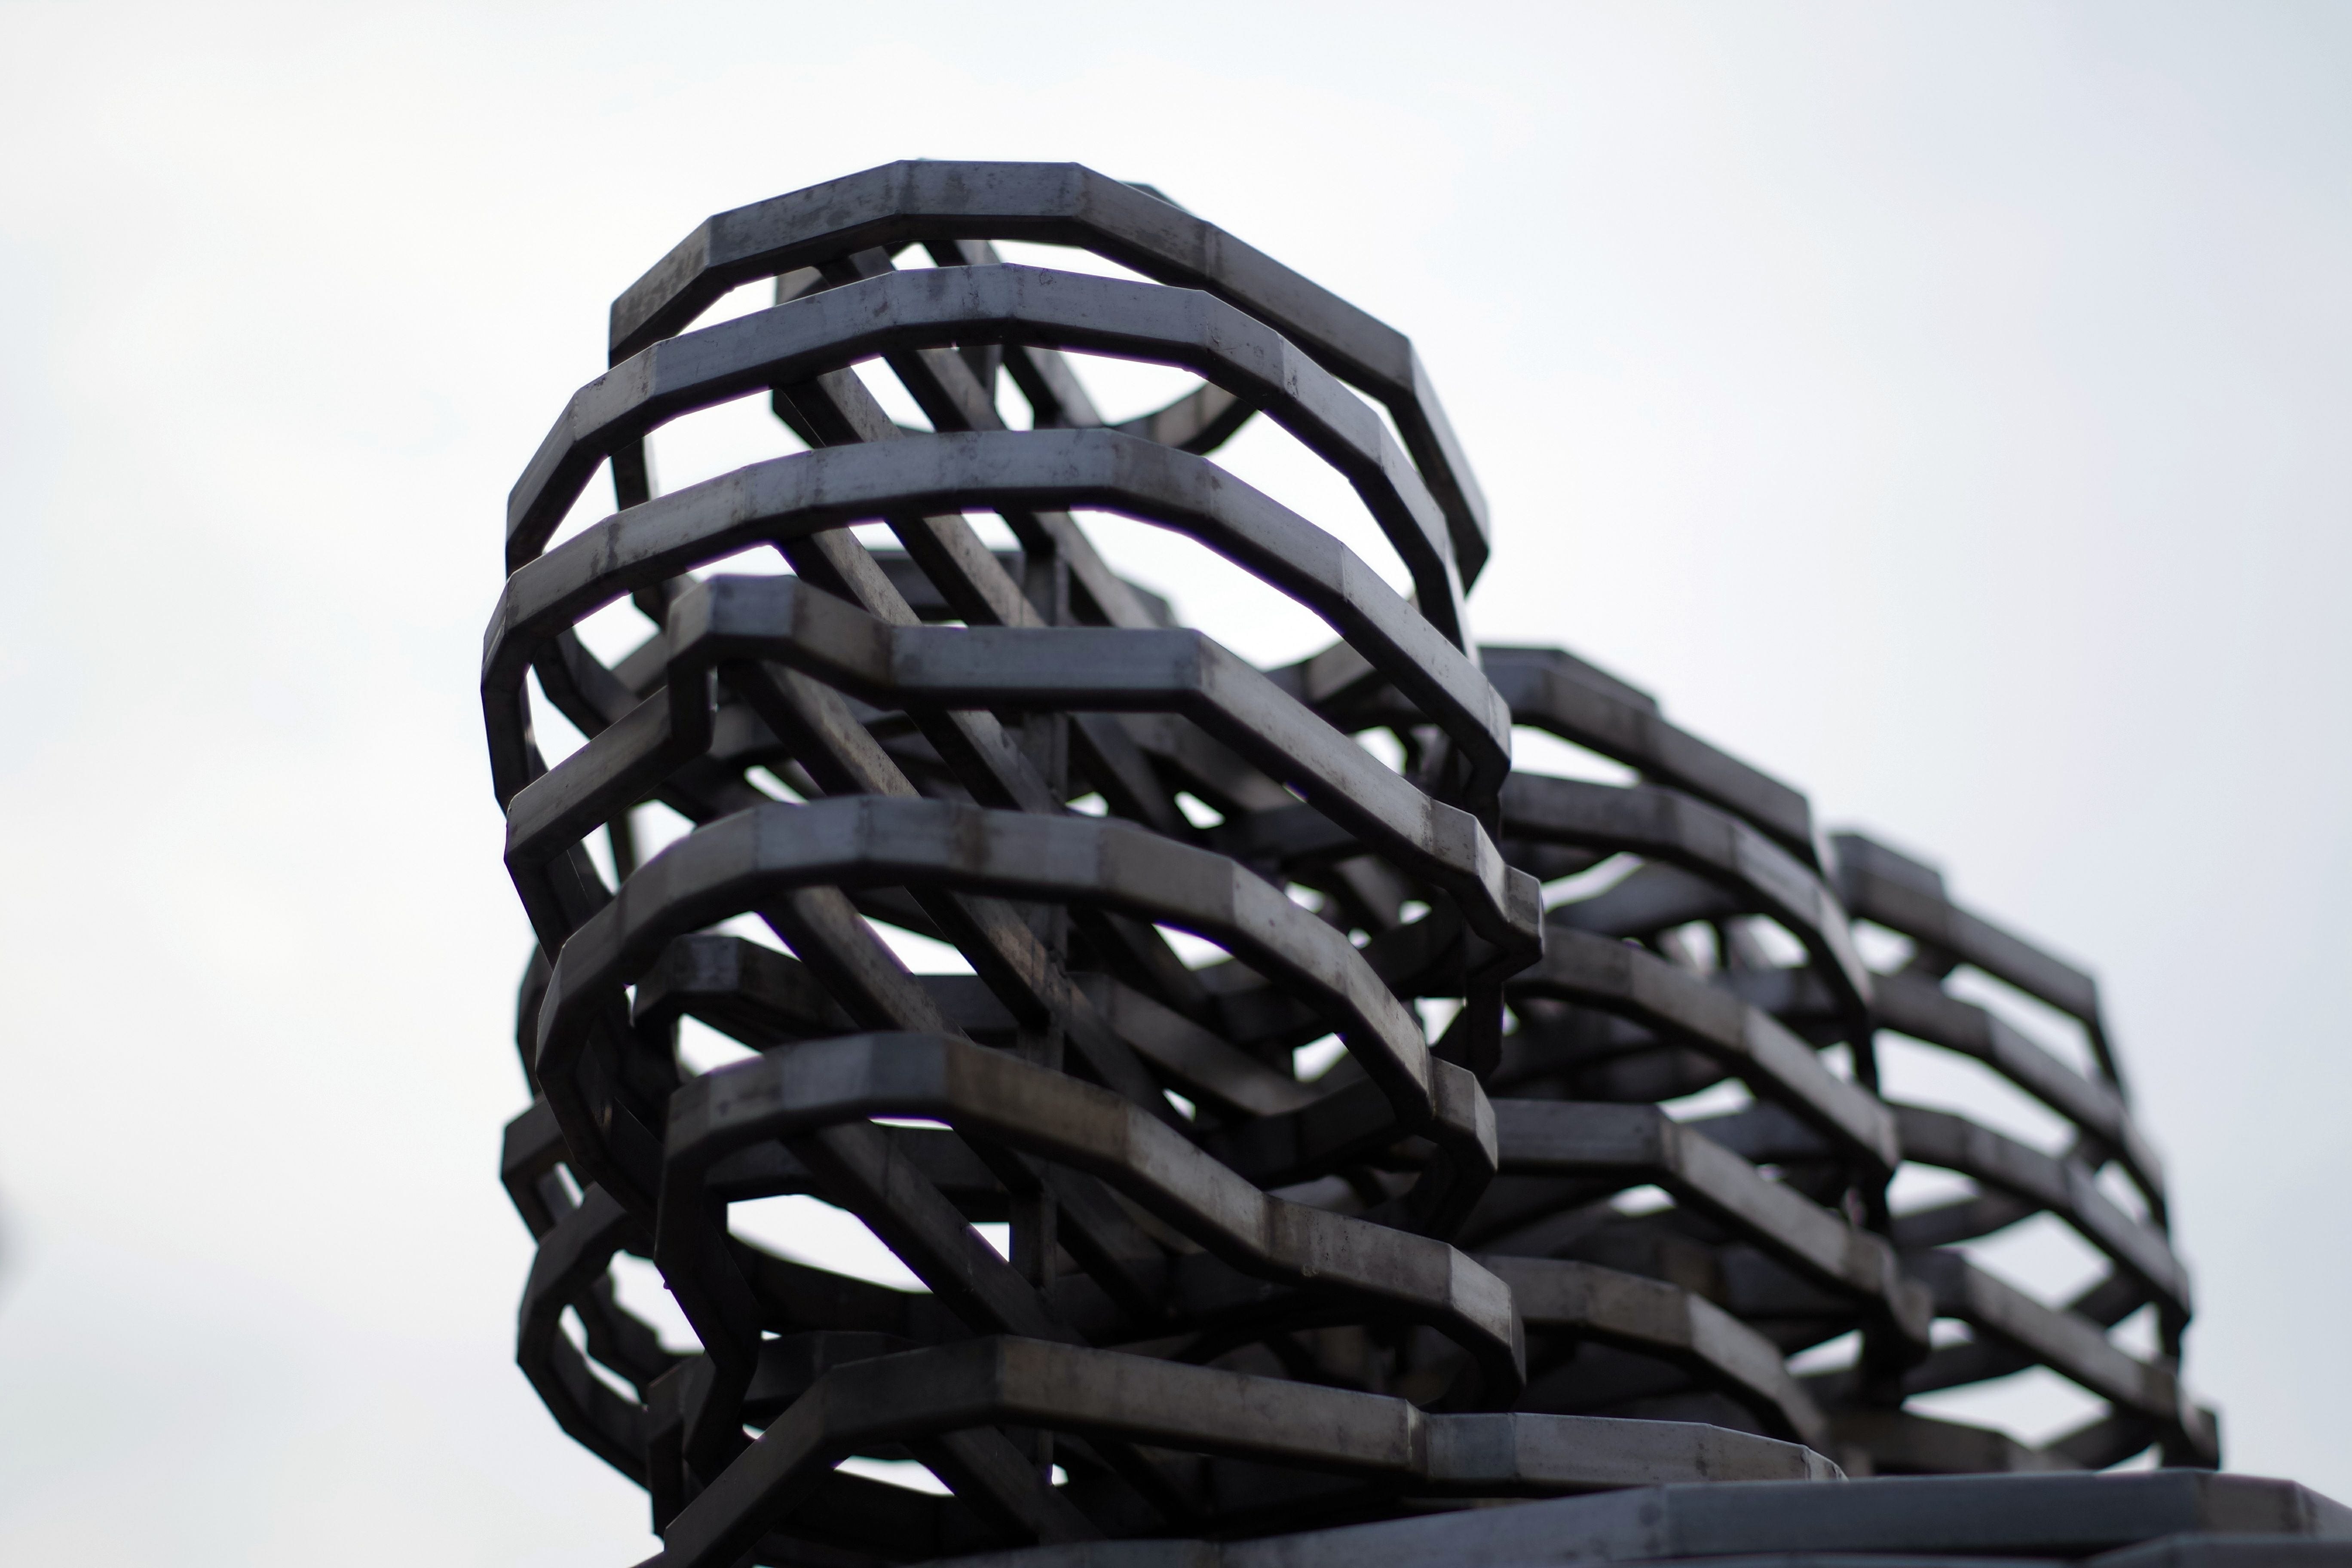
shoe, architecture, leather, street, alley, black, tourism, tire, sculpture, tour, figure, sneakers, footwear, iron, superstructure, monuments, golem, poznan, automotive tire